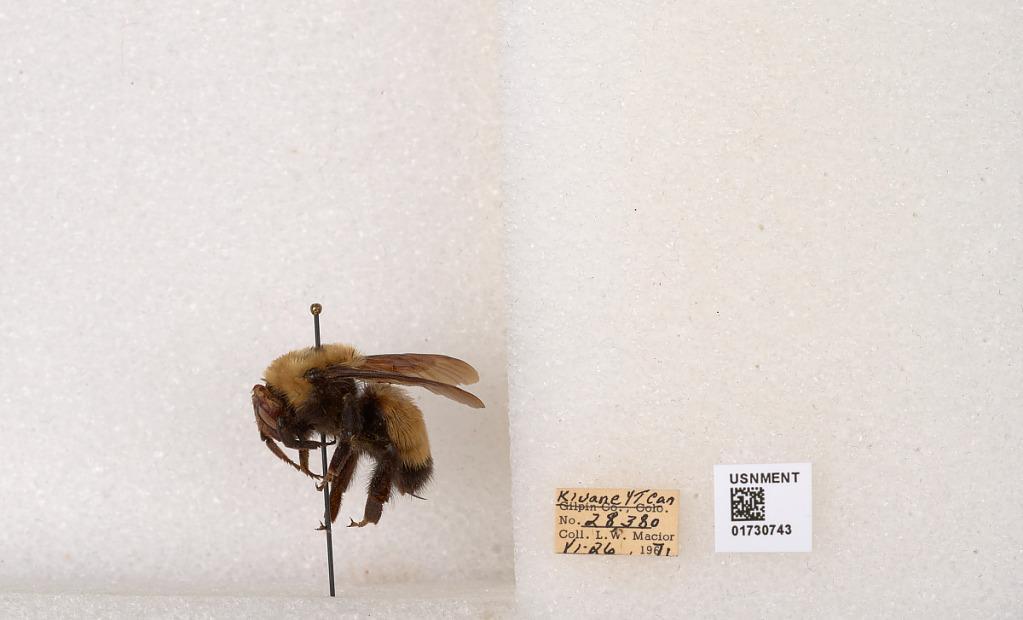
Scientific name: Bombus (Bombus) nevadensis Cresson
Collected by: L. Macior
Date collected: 1971-6-26
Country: Canada
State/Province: Yukon Territory
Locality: Kluane National Park and Reserve
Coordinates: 60.7493, -139.504